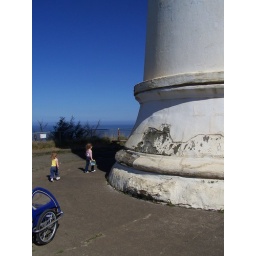
girls running around the light house